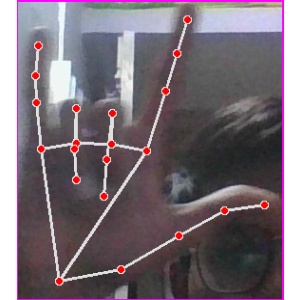
अक्षर: व